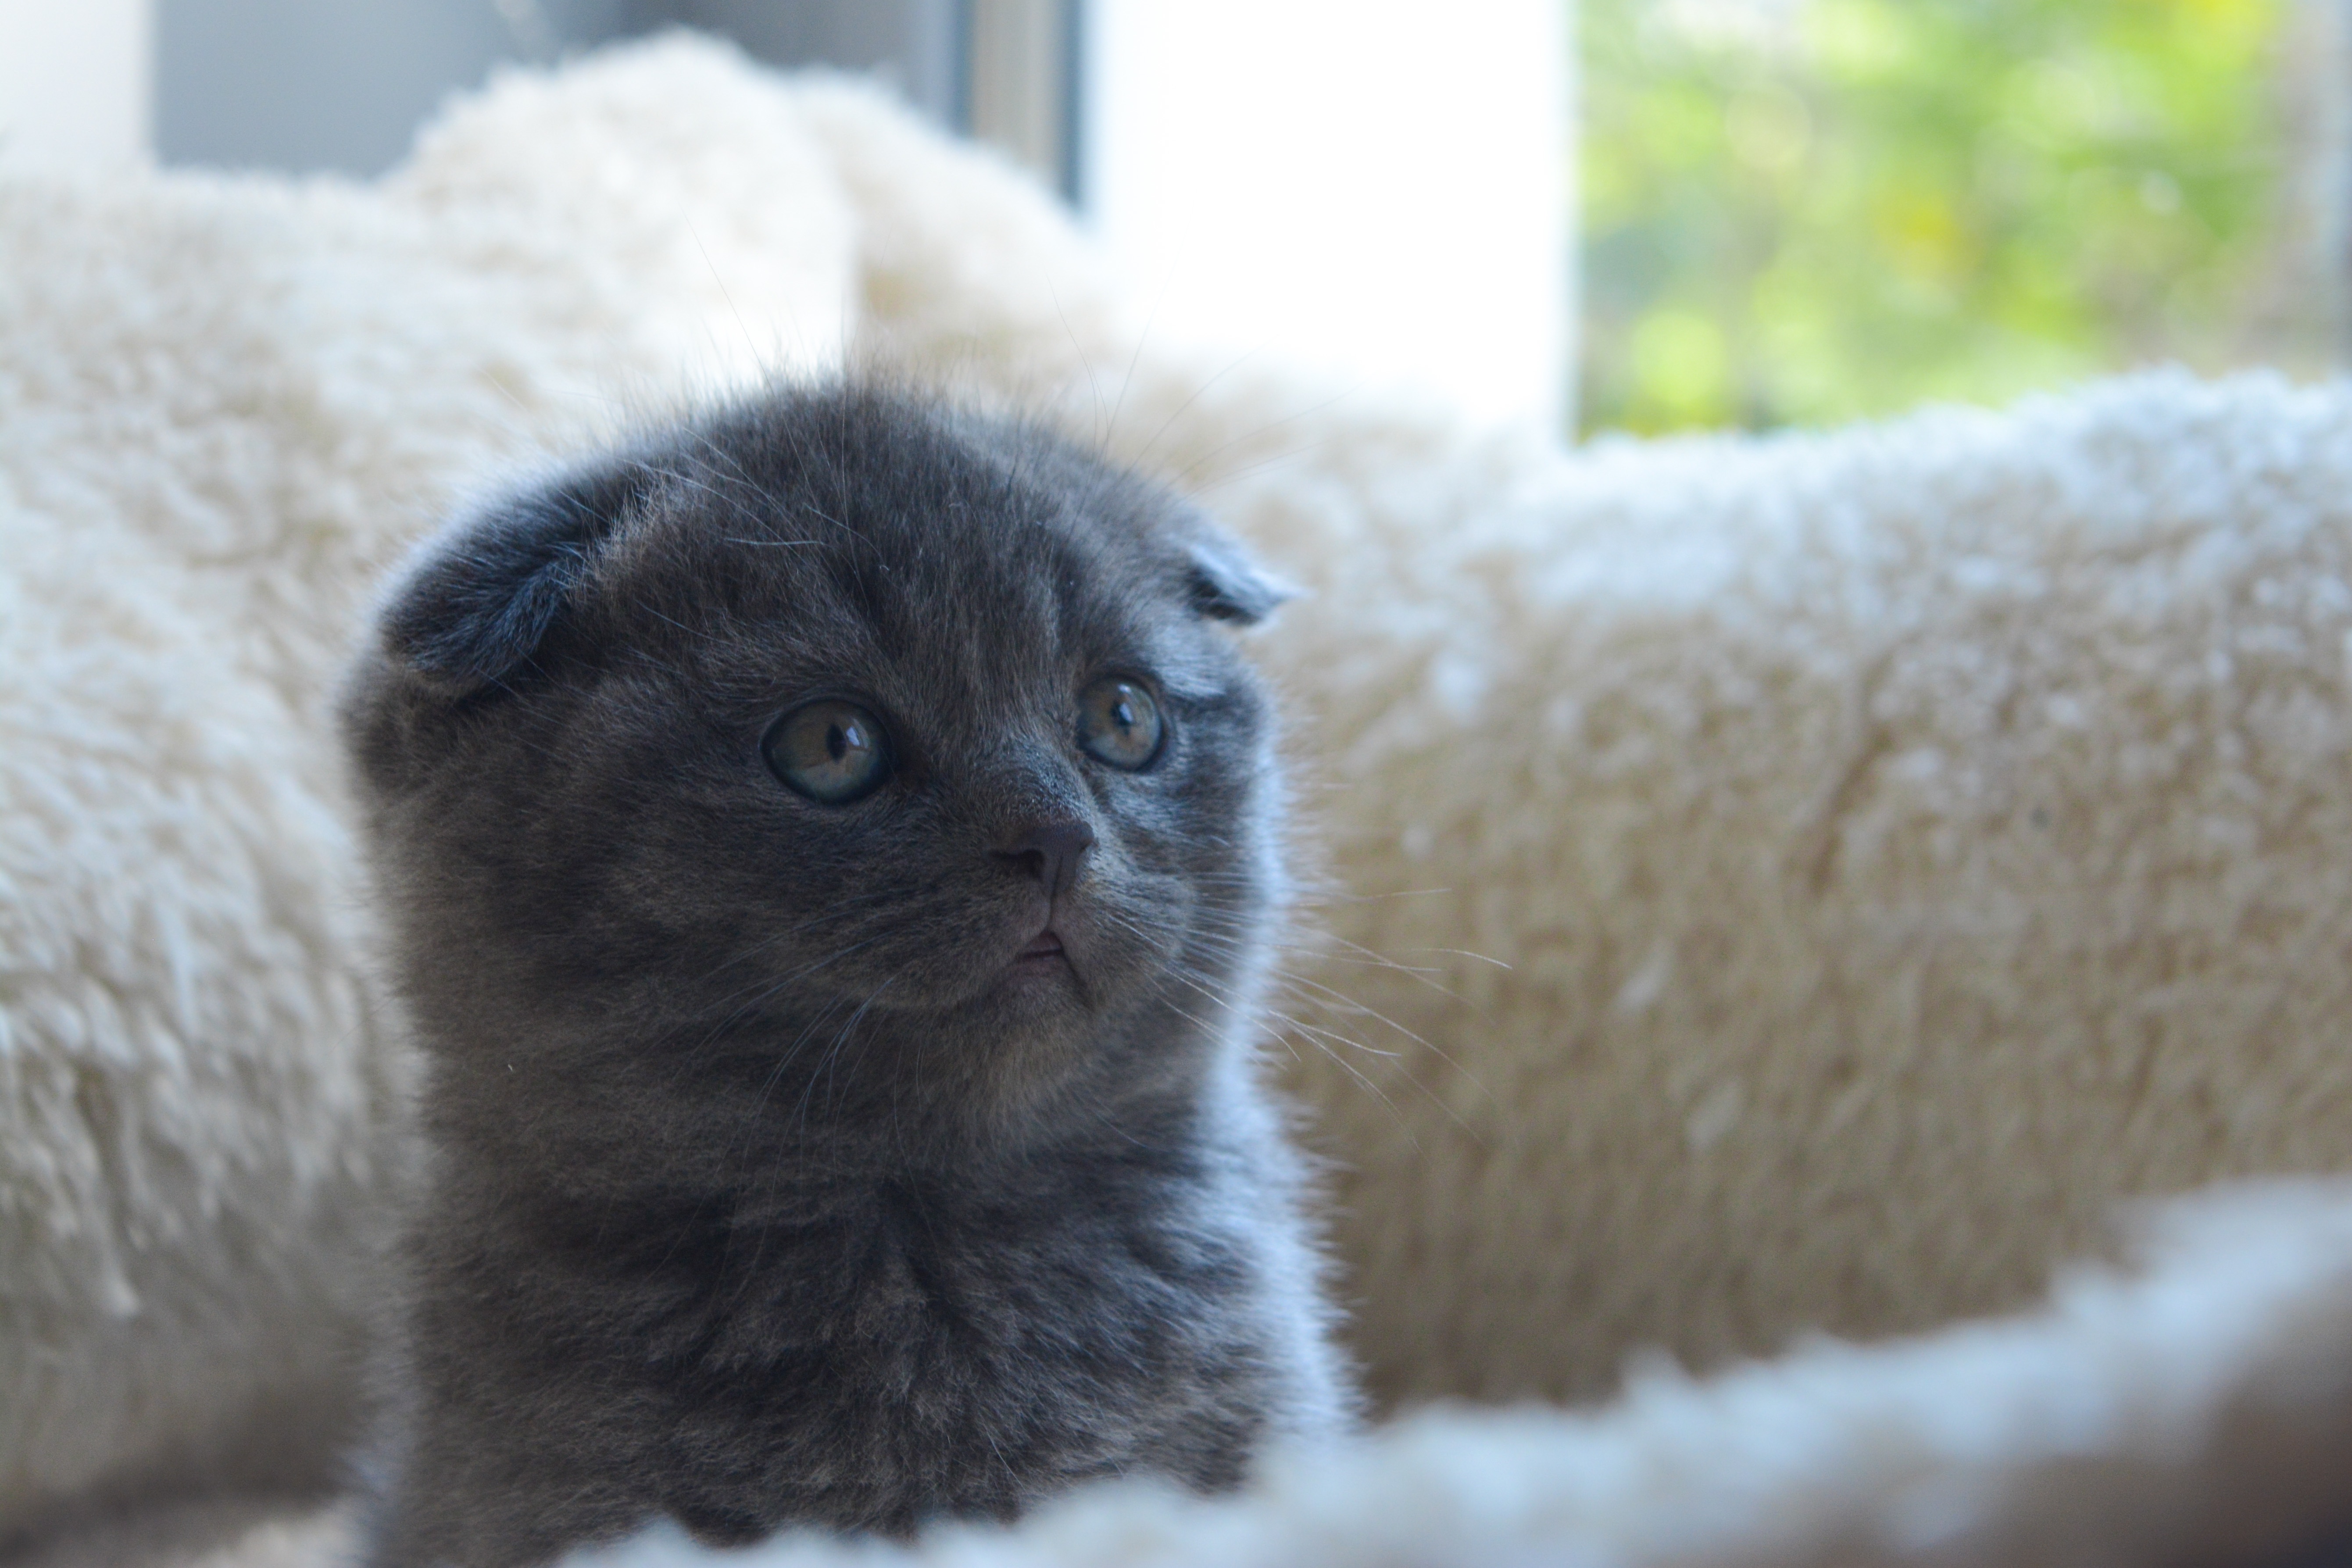
kitten, cat, mammal, fauna, whiskers, vertebrate, british shorthair, scottish fold, small to medium sized cats, cat like mammal, carnivoran, dog breed group, domestic short haired cat